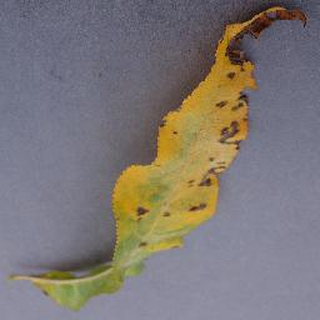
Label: peach_bacterial_spot